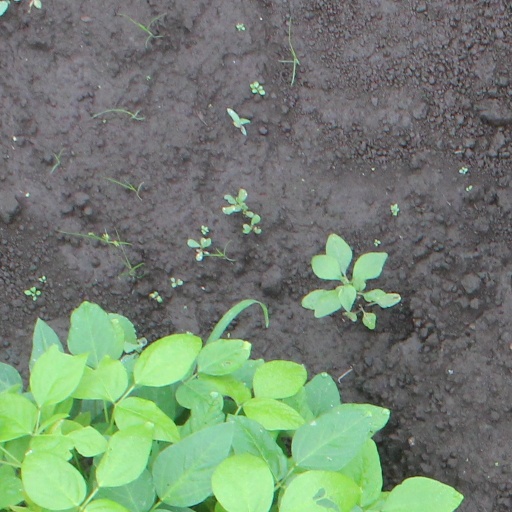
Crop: soybean